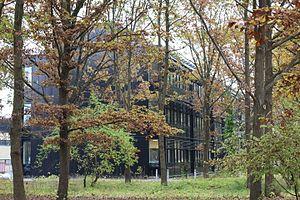
Le Danmarks Rumcenter était l'agence spatiale danoise.